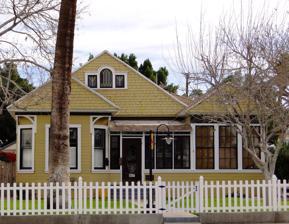
Building: Brownstetter House
Country: United States of America
Year built: 1909
United States historic place Brownstetter House U.S. National Register of Historic Places The house in 2014 Location 627 Orange Avenue, Yuma, Arizona Coordinates 32°42′56″N 114°37′34″W / 32.71556°N 114.62611°W / 32.71556; -114.62611 ( Balsz House ) Area less than one acre Built 1909 ( 1909 ) Architectural style Bungalow/craftsman MPS Yuma MRA NRHP reference No. 82001627 Added to NRHP December 7, 1982 The Brownstetter House is a historic house in Yuma, Arizona . It was built in 1909. From 1912 to 1949, it belonged to Harry Brownstetter, "a successful merchant, real estate developer, and financier." The house was designed in the American Craftsman and the Victorian architectural styles . Its roof has three front-facing gables, the central one holding a Palladian window . It has been listed on the National Register of Historic Places since December 7, 1982. References